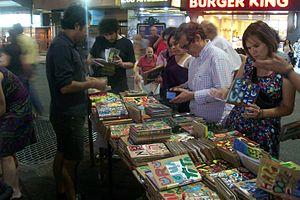
Wáshington Cucurto, pseudonyme de Santiago Vega, né à Quilmes en 1973, est un poète, conteur et éditeur argentin.